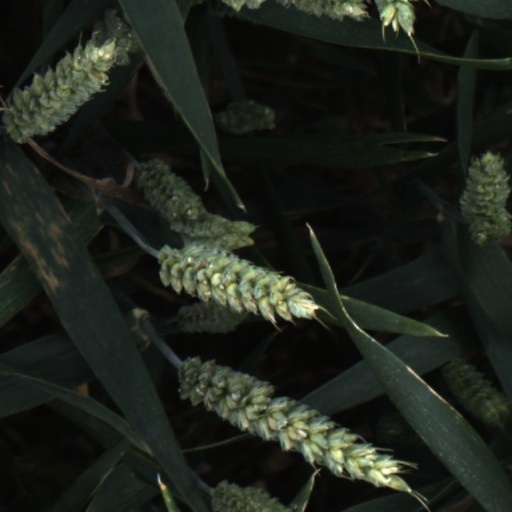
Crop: wheat